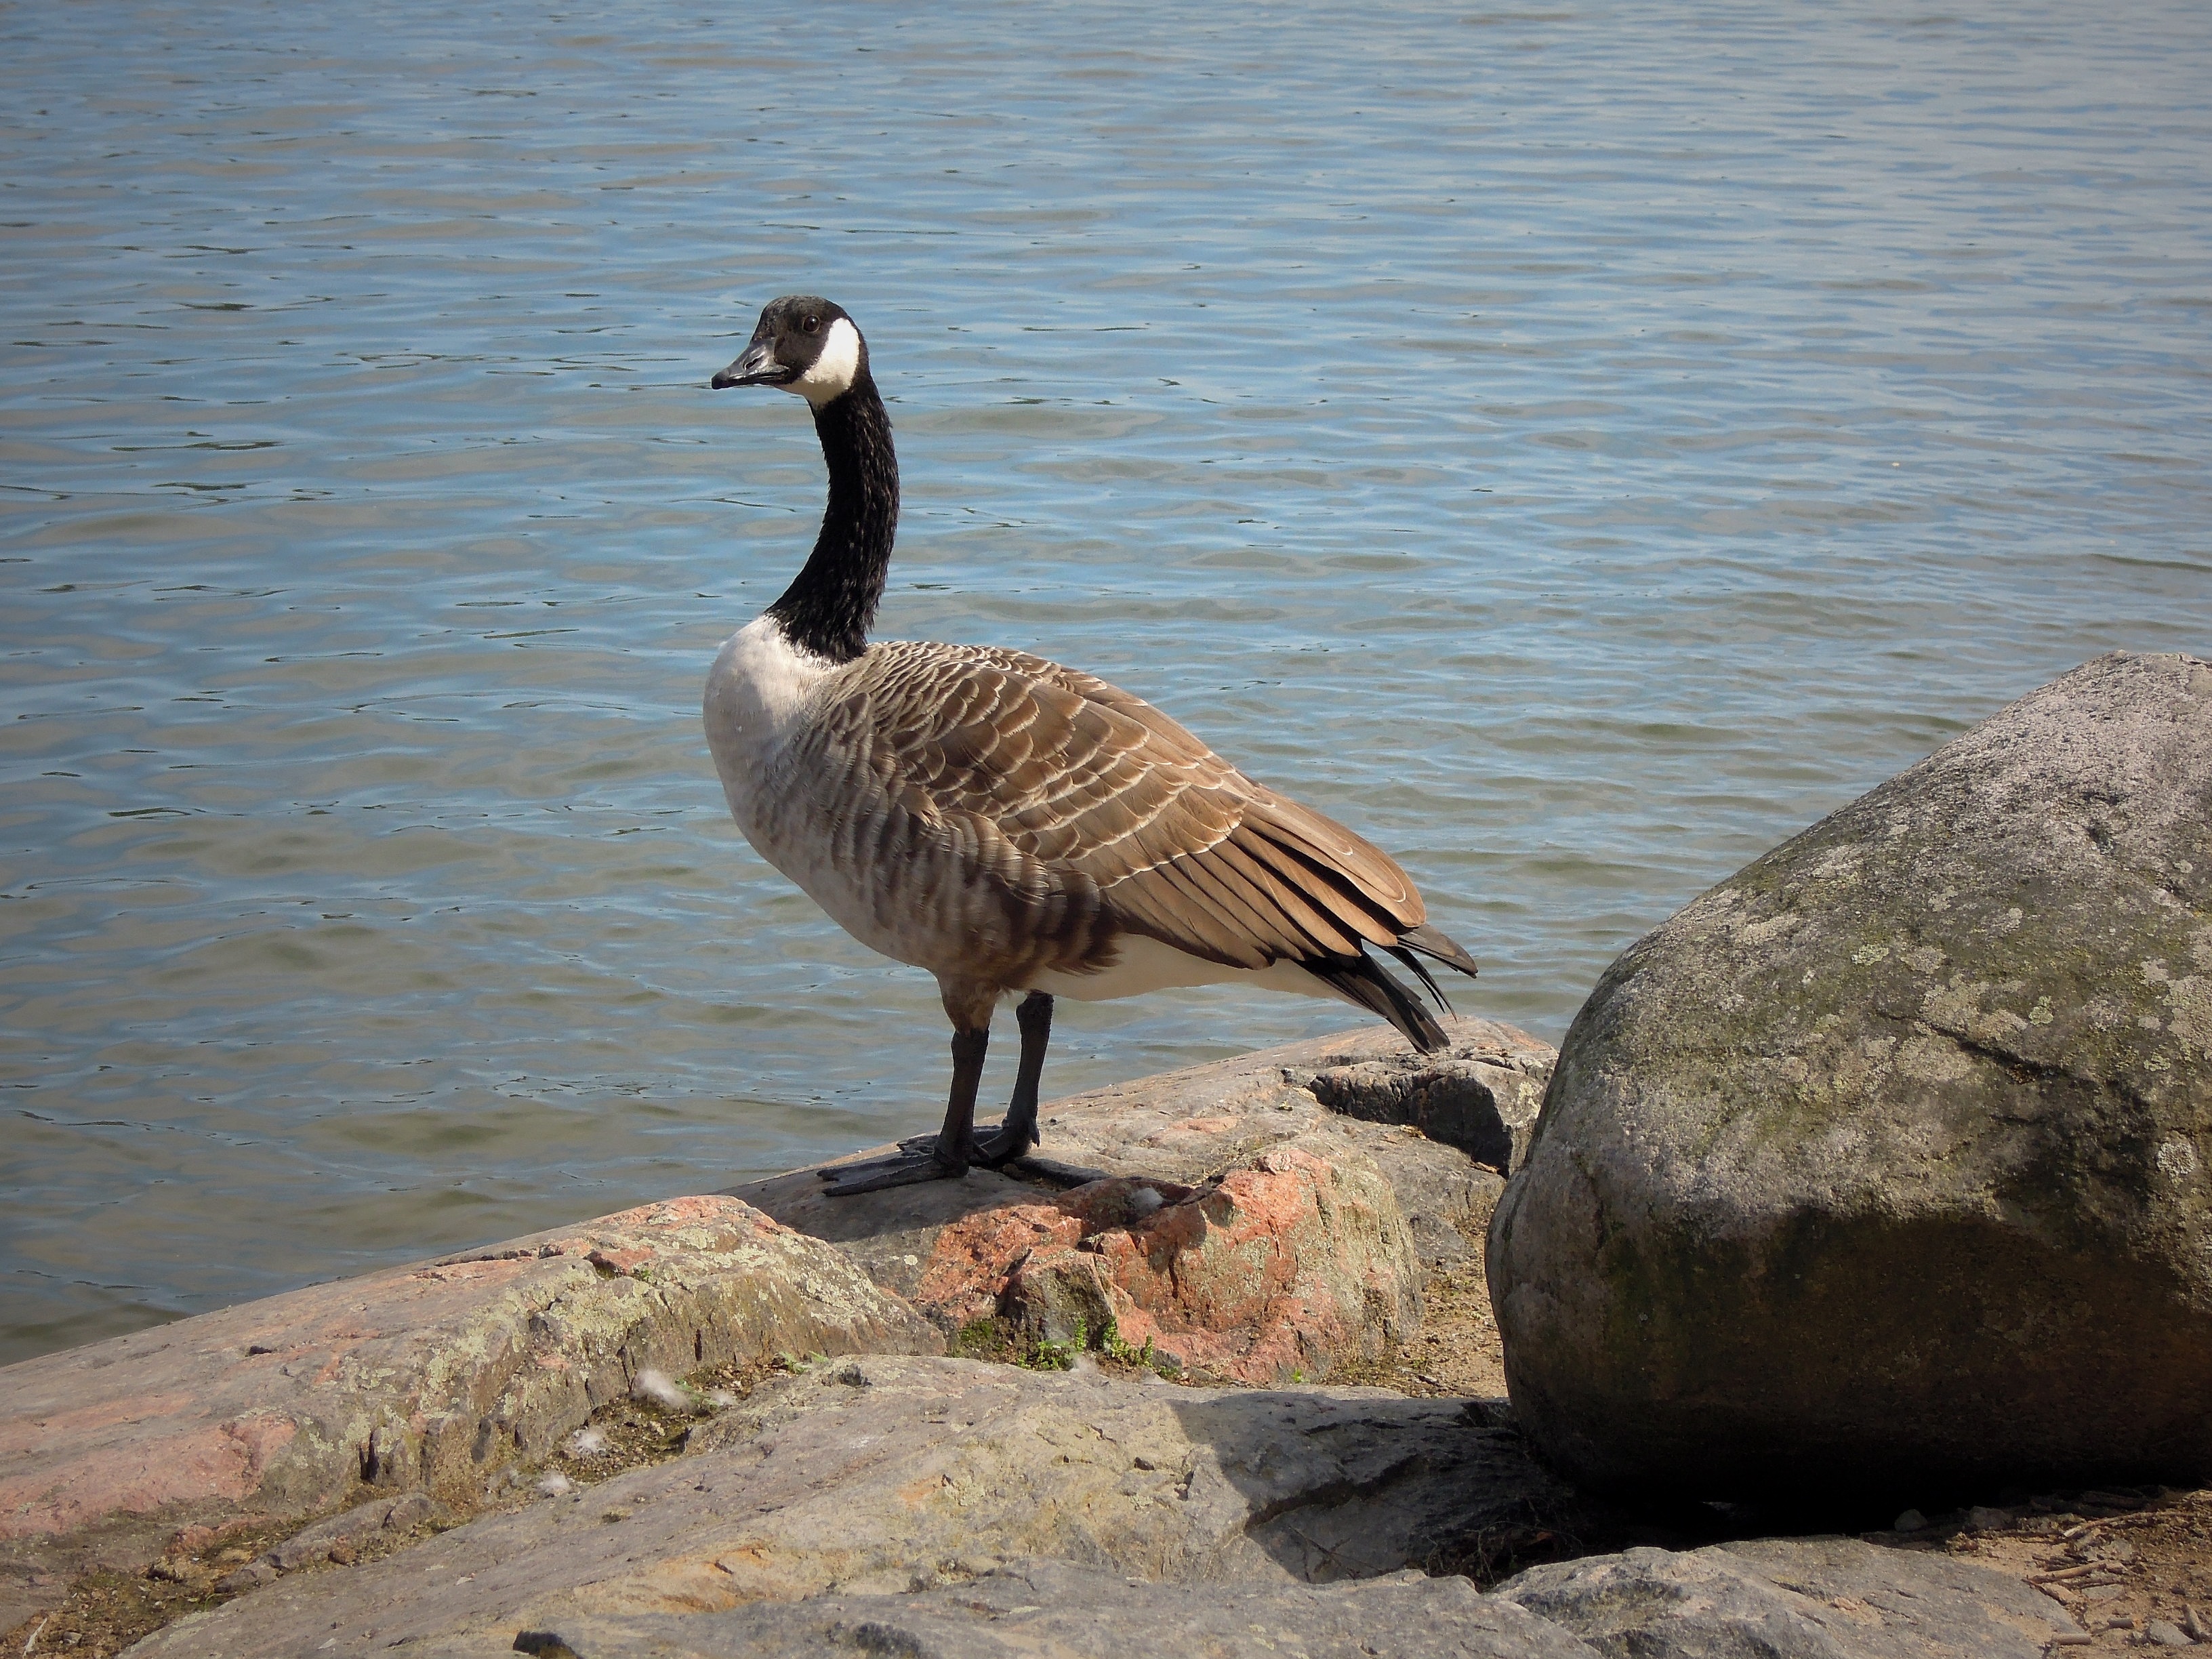
water, nature, bird, wildlife, beak, fauna, goose, vertebrate, waterfowl, water bird, canada goose, branta canadensis, big bird, ducks geese and swans